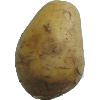
Label: white_potato